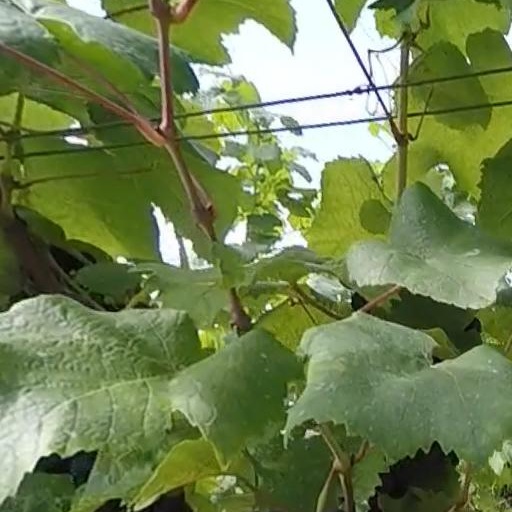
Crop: grape